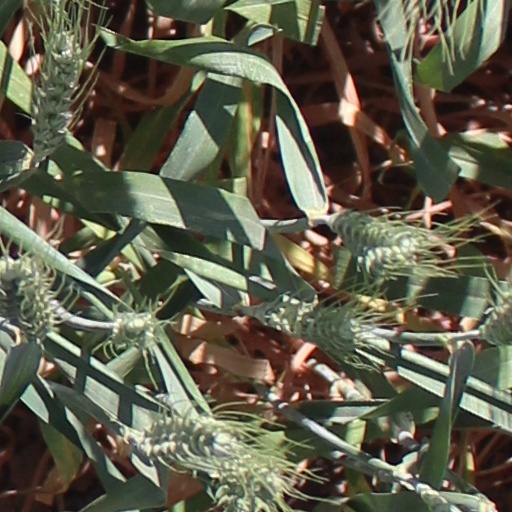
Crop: wheat